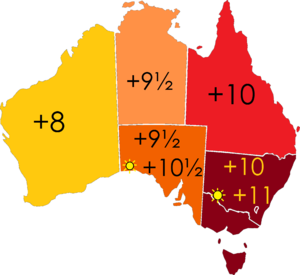
L'heure au Australie est basée sur trois fuseaux horaires principaux : l'Australian Western Standard Time, l'Australian Central Standard Time et l'Australian Eastern Standard Time.